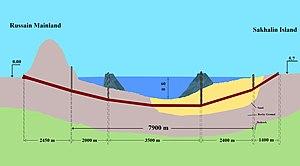
Profil de Tunnel de Sakhaline